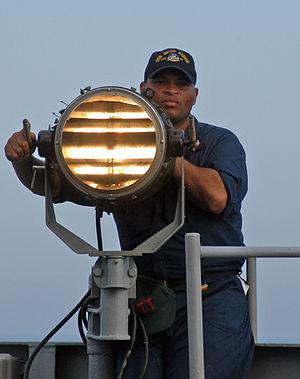
Le code Morse international, ou l’alphabet Morse international, est un code permettant de transmettre un texte à l’aide de séries d’impulsions courtes et longues, qu’elles soient produites par des signes, une lumière, un son ou un geste.
Prénom issu du vieil anglais Scots, il n'est d'abord utilisé, comme surnom, qu'en Écosse par les Irlandais venus s'y installer, pour bien signifier qu'ils étaient devenus écossais. Il s'est ensuite développé en Angleterre puis, surtout, aux États-Unis et enfin en Europe durant le XXᵉ siècle. Il a pour diminutif Scotty.